History of rail transport in Great Britain 1995 to date

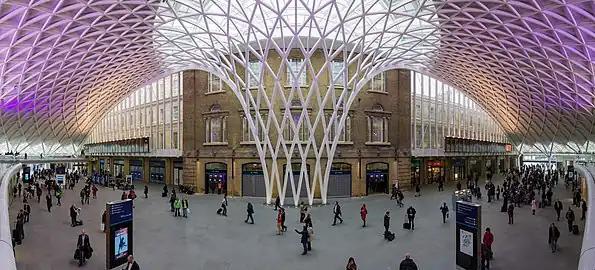
The new western concourse of King's Cross station

The COVID-19 pandemic in the United Kingdom occurred in this period and caused a catastrophic fall off in the number of passengers using the rail network although freight held up reasonably well. While passenger numbers had recovered to over 80% of their pre-Covid levels by July-September 2022, how this will affect the long-term health of the rail industry remains to be seen. Despite the pandemic the Traction Decarbonisation Strategy Interim Business case was published in July 2020. In addition, Network Rail also published its Environmental sustainability strategy.